Tumult of Thorn (Toruń)

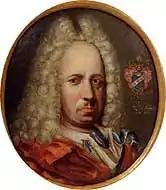
Johann Gottfried Rösner (21 November 1658 in Züllichau – 7 December 1724 in Thorn/Toruń), mayor of Thorn

On 16 and 17 July 1724, when the Jesuits held another procession, fights between pupils of the Jesuits and Lutheran inhabitants occurred as Jesuit pupils accused the gathered Lutherans of showing disrespect to Holy Mary by not taking their hats off during the procession and not kneeling before her statue. In the following argument, a Catholic student named Stanisław Lisiecki was arrested by Lutheran militia. In response, pupils of the Jesuits dragged a pupil named Jan Nagórny of the Lutheran Gymnasium into their monastery, demanding that Lisiecki be released. After a crowd assembled in front of the monastery to demand Nagórny's release. Johann Gottfried Rösner, who in that year served as president of the town council, ordered the town militia to dissolve the angry mob, but the commander disobeyed, as did the "citizen guards". Only the "crown guards", loyal to the king, could eventually pacify the scene, yet only after the crowd had entered the Jesuit building, causing damage.